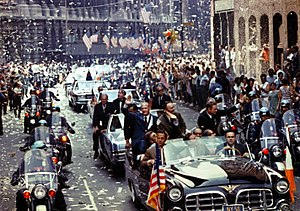
Ticker-tape parade
Ticker-tape parade i New York City til ære for astronauterne på Apollo 11 i august 1969
Ticker-tape parade er en engelsk betegnelse for en form for parade holdt i et bycentrum som opstod i USA. Paradeformen kendetegnes ved at der slippes store mængder papirstykker fra kontorbygninger langs ruten, noget som skaber en triumferende, snestormslignende effekt.